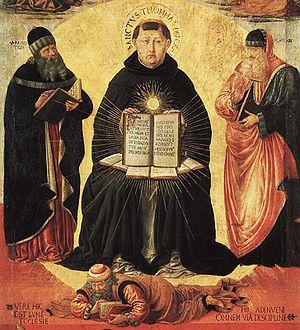
Ibn Rochd de Cordoue, plus connu en Occident sous son nom latinisé d'Averroès, est un philosophe, théologien, juriste et médecin musulman andalou de langue arabe du XIIᵉ siècle, né le 14 avril 1126 à Cordoue en Andalousie et mort le 10 décembre 1198 à Marrakech au Maroc. Il exerce les fonctions de grand cadi à Séville et à Cordoue, et de médecin privé des sultans almohades, à Marrakech à une époque charnière où le pouvoir passe des Almoravides aux Almohades.
Le néothomisme est un renouveau de la philosophie thomiste élaboré à la fin du XIXᵉ siècle et au cours du XXᵉ siècle à l'initiative du pape Léon XIII et de son encyclique Æterni Patris. À sa suite, Pie X voit dans le thomisme le seul rempart efficace contre le modernisme. L'approbation des 24 thèses thomistes en 1914, fait du thomisme la philosophie officielle de l'Église catholique. Cette philosophie est réaffirmée par Benoît XV et donnée au clergé régulier et séculier à travers un code de droit canonique, très inspiré par la doctrine de Thomas d'Aquin. Ses représentants les plus importants sont Jacques Maritain et Étienne Gilson. Il est parfois appelé néoscolastique. Bien que l'Église soit largement responsable du mouvement, plusieurs courants se dégagent dans la mesure où, en dehors des 24 thèses officielles, tout le reste peut-être « librement » débattu et discuté.